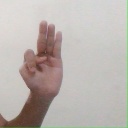
अक्षर: भ